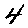
Label: 4